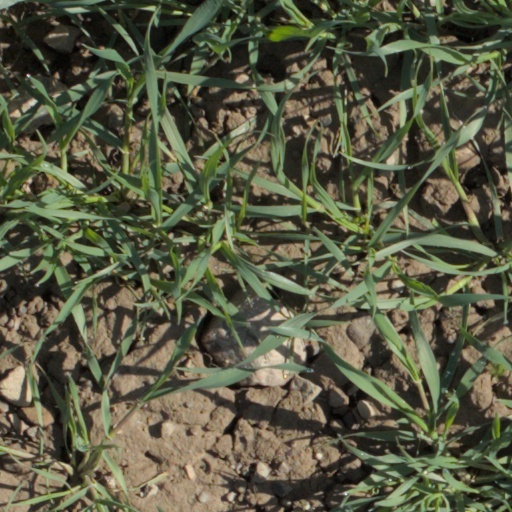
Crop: wheat